Paris in the Middle Ages

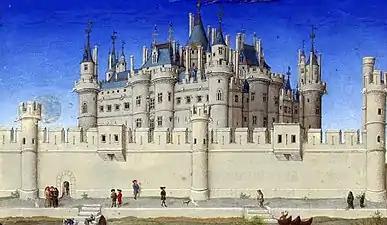
The fortress of the Louvre, begun in 1190, as it appeared in 1412–1416 in the "Très Riches Heures du Duc de Berry", month of October

Louis IX, or Saint Louis, the grandson of Philip II, gave the palace a new symbol that combined royal and religious symbolism. Between 1242 and 1248, on the site of the old chapel, he built the Sainte-Chapelle shortly before he departed for the Seventh Crusade. It housed the sacred relics Louis had acquired, which were believed to be the crown of thorns and wood from the cross of the Crucifixion of Christ, purchased in 1238 from the governor of Constantinople. These symbols allowed Louis to present himself not just as the king of France, but as the leader of the Christian world. The chapel had two levels, the lower level for ordinary servants of the king, and the upper level for the king and royal family. Only the king was allowed to touch the crown of thorns, which he took out each year on Good Friday.